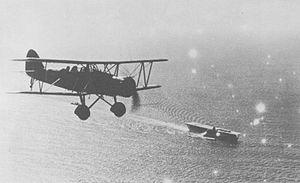
Le Yokosuka B4Y, aussi désigné « Bombardier d'attaque embarqué de marine Type 96 », était un bombardier-torpilleur japonais conçu par l'arsenal technique aéronaval de Yokosuka, dans les années 1930.
Le Kaga, du nom de la province de Kaga, était un porte-avions de la Marine impériale japonaise, originellement conçu comme cuirassé rapide de la classe Tosa. Il prit part à l'attaque de Pearl Harbor et fut coulé à la bataille de Midway le 4 juin 1942.